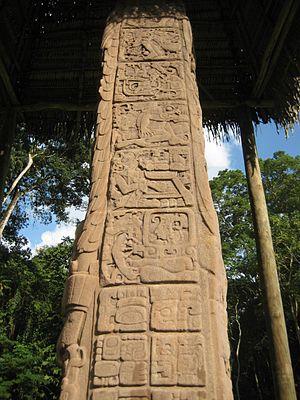
Le Guatemala, ou Guatémala, en forme longue la république de Guatemala, en espagnol : República de Guatemala, est un pays d'Amérique centrale entouré par le Mexique, le Belize, la mer des Caraïbes, le Honduras, le Salvador et l'océan Pacifique. Il fait partie de l'Amérique latine. Son nom vient du nahuatl Cuauhtēmallān, qui peut se traduire par « lieu rempli d'arbres» et signifie peut-être « pays des Quichés ».